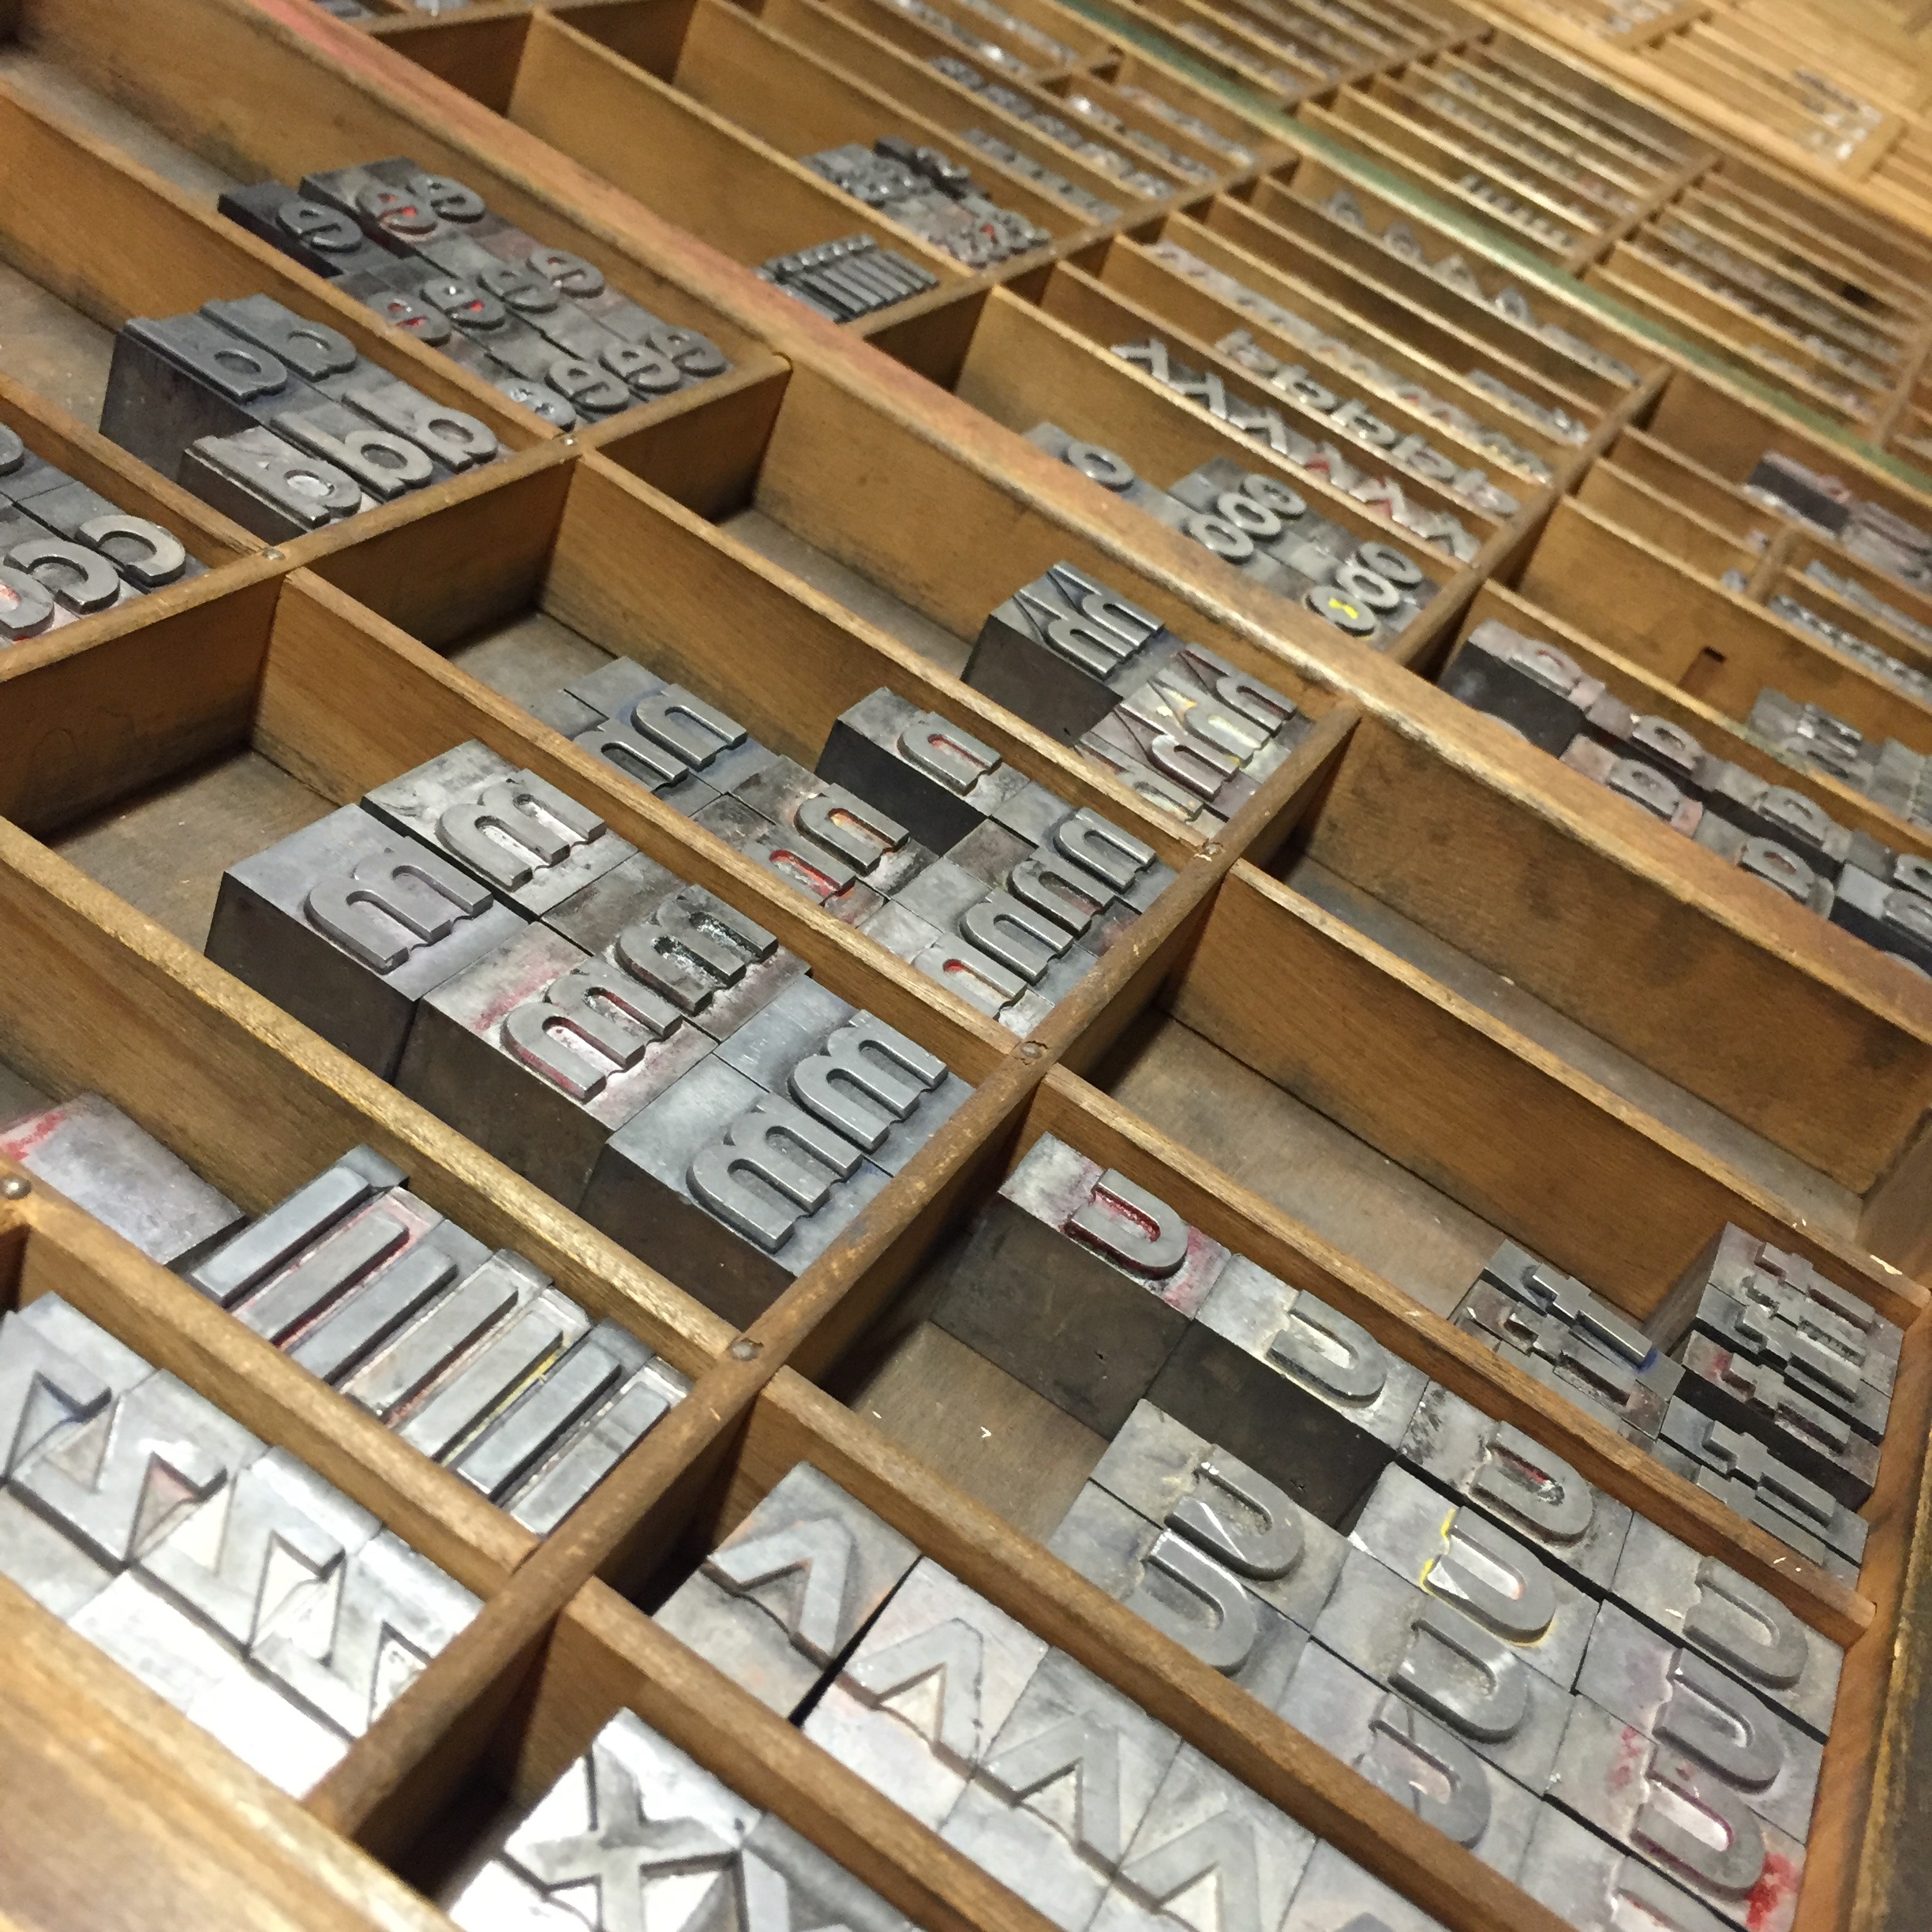
wood, floor, art, flooring